Nikephoros (Caesar)

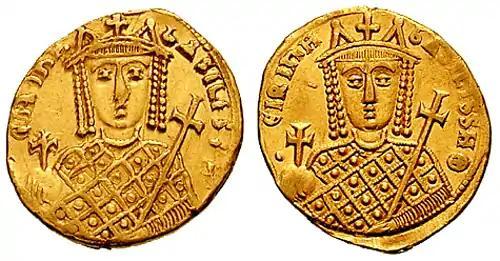
Gold "solidus" of Irene during her sole reign (797–802).

Nikephoros is no longer mentioned by name after 792; instead, the brothers are mentioned collectively. It is therefore questionable whether he is to be included in subsequent events, although traditionally (including in reference works like the "Oxford Dictionary of Byzantium") it is held that he did share in his brothers' fate and died after 812.